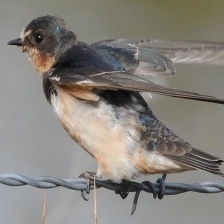
Species: BARN SWALLOW
Scientific name: HIRUNDO RUSTICA